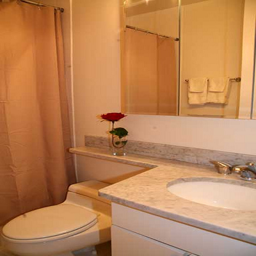
there is a bathroom with a toilet a sink and a bath tub
A full view of a bathroom with the toilet and sink in view.
A picture of toilet, wash basin and mirror in small bathroom.
White bathroom with red rose in vase and sink
A bathroom is shown with a sink and tub.